Cockey-Jamison-Hendrickson House and Store

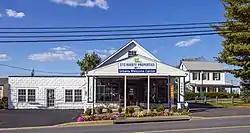

The Cockey-Jamison-Hendrickson House and Store are historic buildings located in Urbana, Frederick County, Maryland, United States. The house and store were built by Sebastian Cockey, a scion of an old Maryland family. The house, c. 1850 with a 20th-century addition, is an example of vernacular domestic architecture of the period in this region. The 2½-story late Federal style structure follows an L-shaped plan, and features a three-bay facade, gabled roof, and a hip roofed porch. The adjacent store was rebuilt in 1927 to its present appearance. It is a typical rural commercial building for its time period. Originally known as "S. G. Cockey's Cash Store," it sold dry goods, hardware, farm supplies, and Esso gasoline until 1958.